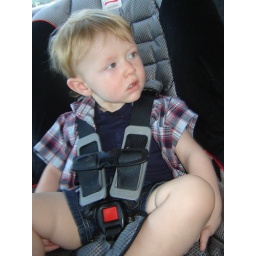
Finally home after WAY too long in the car